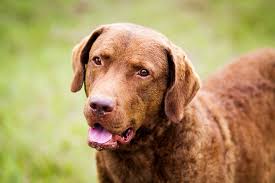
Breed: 215-n000075-Chesapeake_Bay_retriever